Zengeza 1 High School

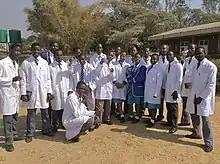
Advanced level Chemistry students

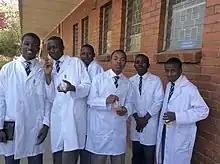
Science students after conducting chemistry practical

Zengeza high School follows the syllabus of the Zimbabwe school examination Council (ZIMSEC) for GCE Ordinary level and Advanced Level. They offer subjects that include English Language & Literature, Shona, Integrated Science, Accounts, Mathematics, Practical Subjects such as Computer Studies, Biology, Physics, Chemistry, Technical Graphics, Agriculture, Fashion and Fabrics. Zengeza high's students won in the Essay writing competitions like the Potraz Essay writing competition and the Sadc essay competitions. In 1998 and 2008, Zengeza High school won the Secretary's bell, an award for academic excellence given by Ministry of Education for the best school in each province. In 2011 Zengeza high's Advanced level racked 100% pass rate and was ranked 8th best Schools in Zimbabwe. In 2013, it was placed on 42nd in the list of Zimbabwe best high schools based on Zimsec Advanced level results. In 2014, Zengeza's 99 students sat for the GCE A level examinations. The outcome of the school's Advanced level pass rate was 95.96%, and it was ranked the 60th position in the ‘A’ level top 100 schools. In this year's Old Mutual National Quiz 2018, Zengeza is one of the three schools in the Harare province who has students progressed to the finals.